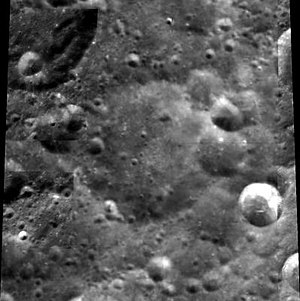
Guillaume (månekrater)
Guillaume er et gammelt nedslagskrater på Månen. Det befinder sig på den nordlige halvkugle på Månens bagside og er opkaldt efter den schweiziske metallurg Charles E. Guillaume.